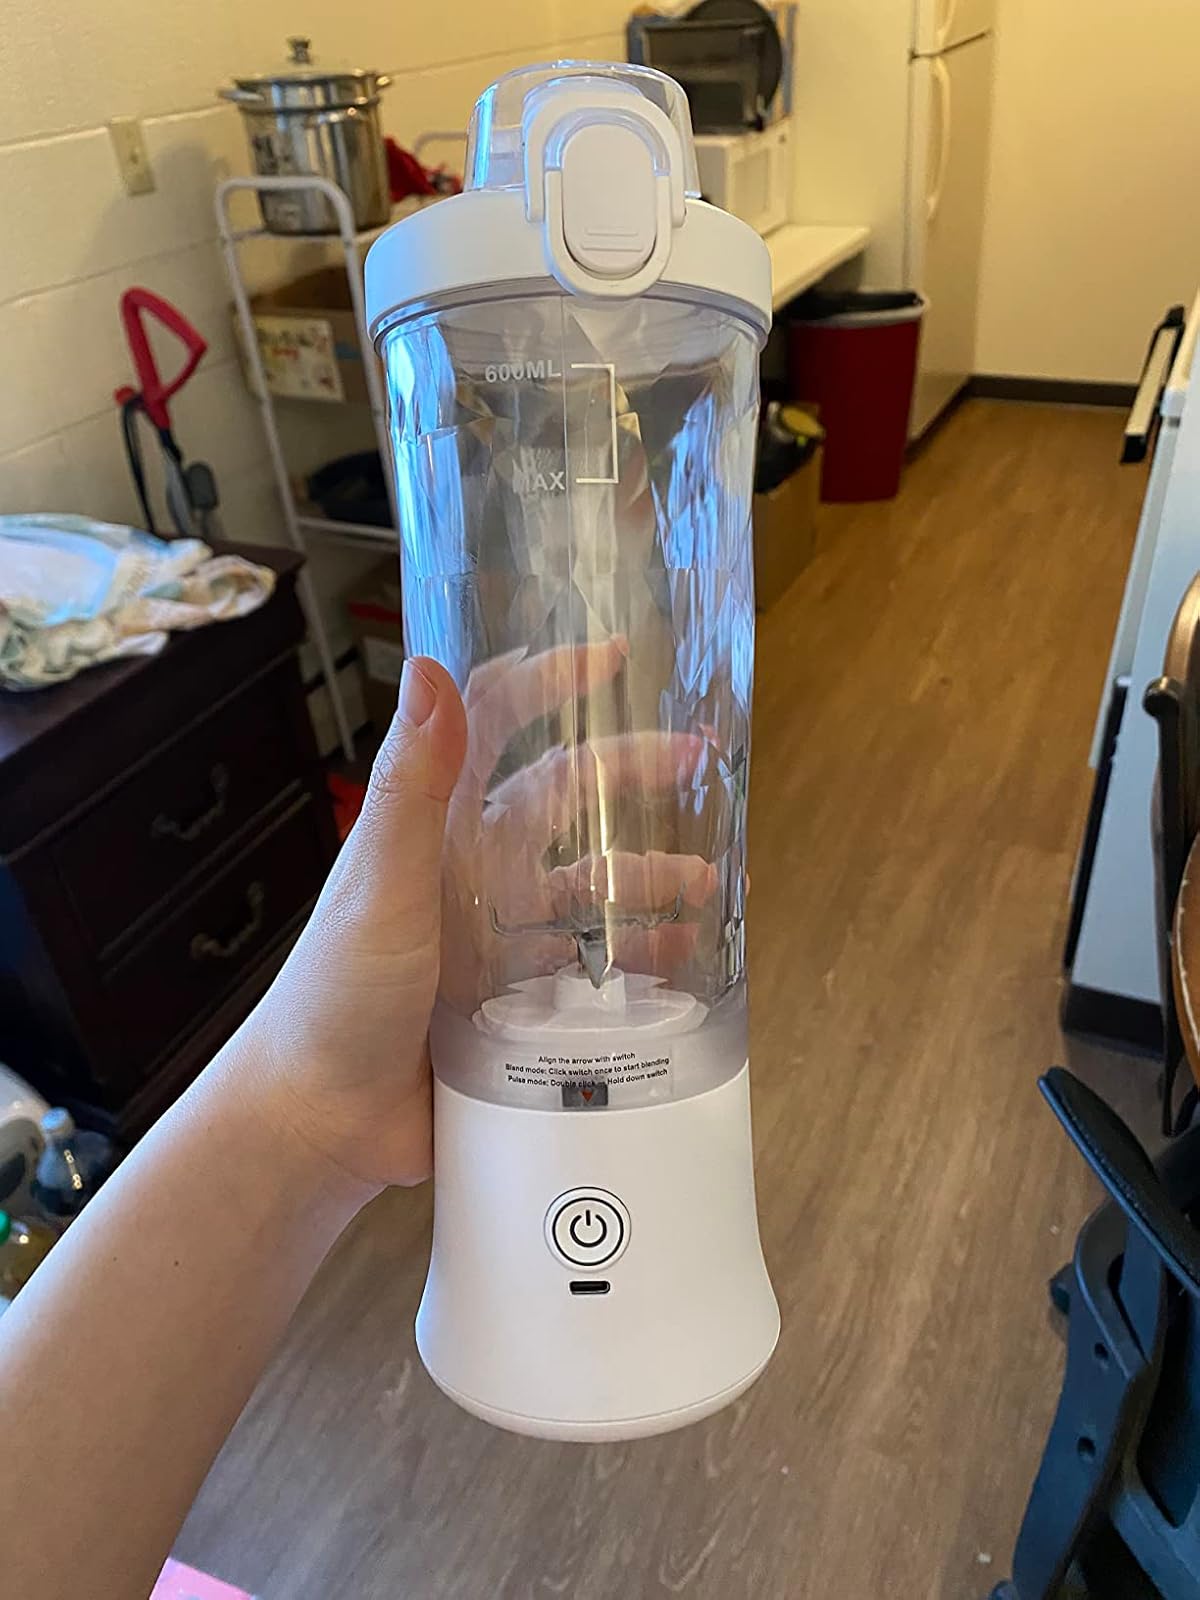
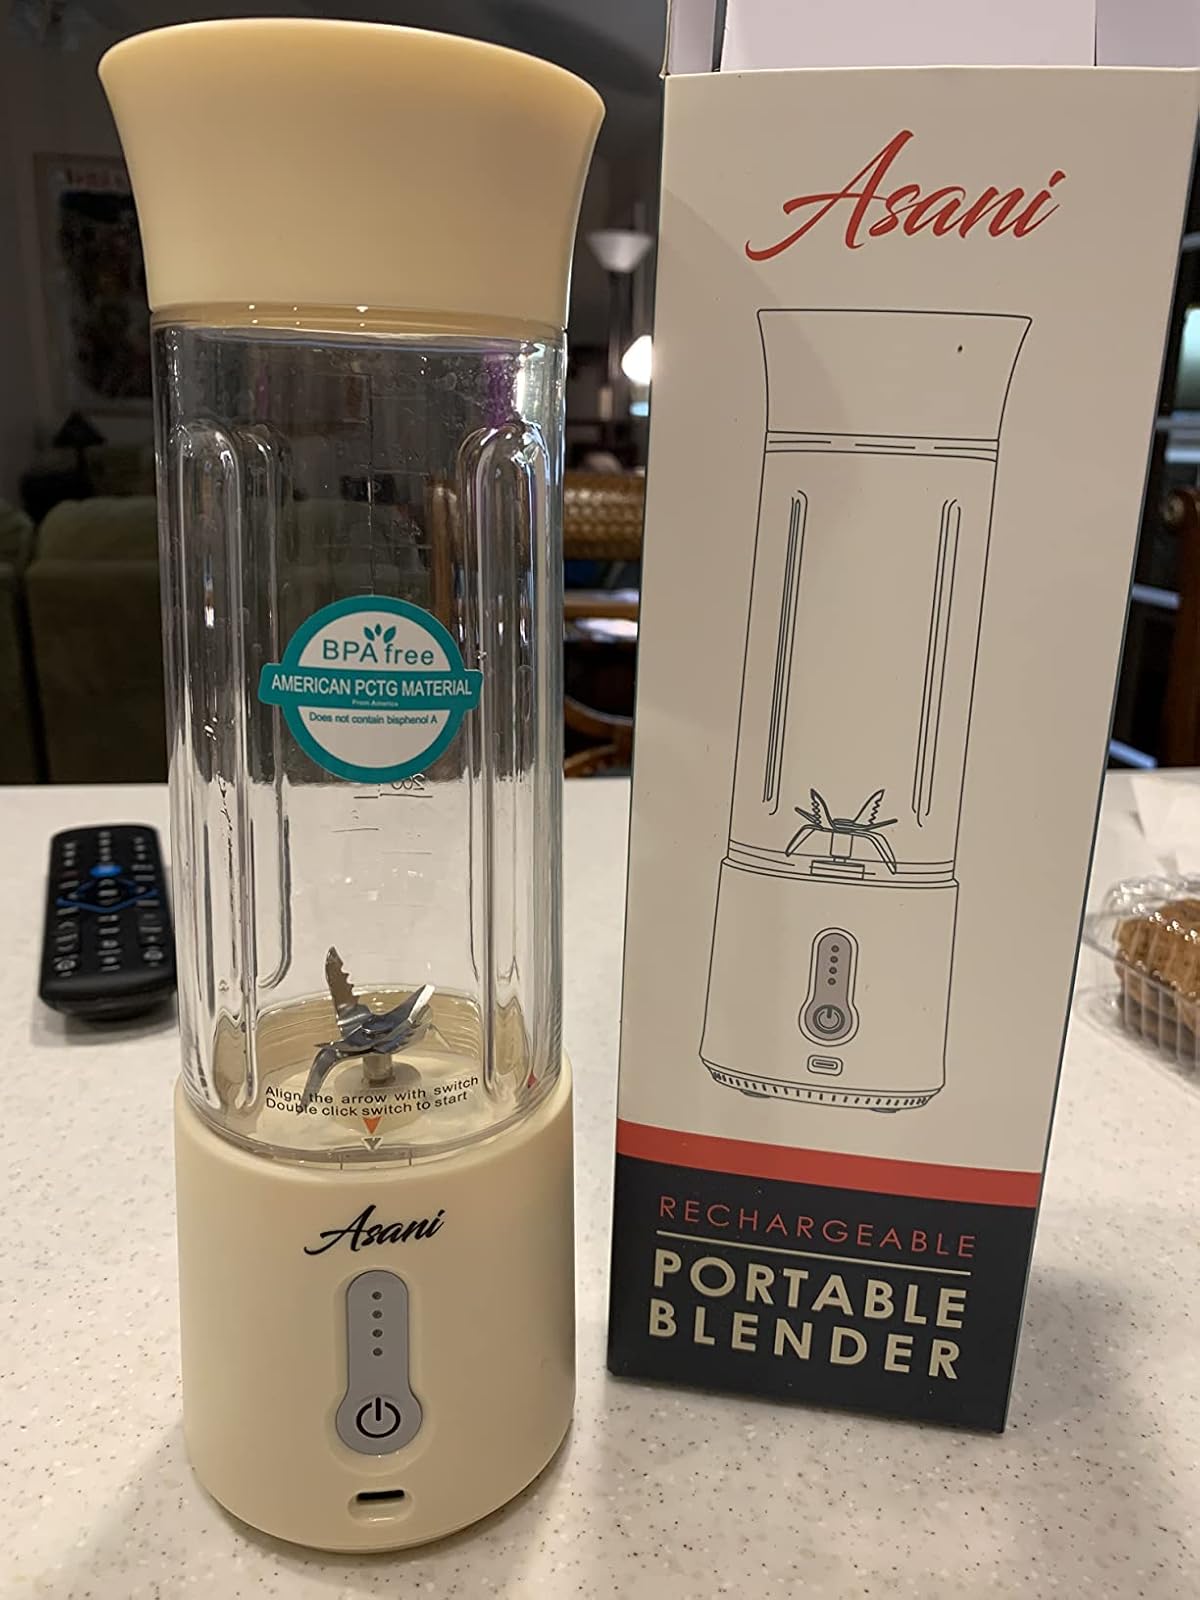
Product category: items_blender
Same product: no